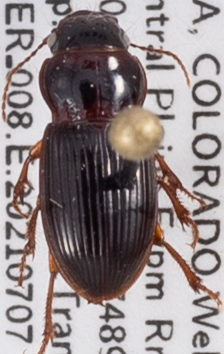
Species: Cratacanthus dubius
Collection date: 2021-07-07
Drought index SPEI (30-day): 1.546
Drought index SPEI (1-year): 0.086
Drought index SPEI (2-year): -0.418